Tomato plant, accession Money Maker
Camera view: tilt-top (135 deg); turntable rotation: 210 degrees
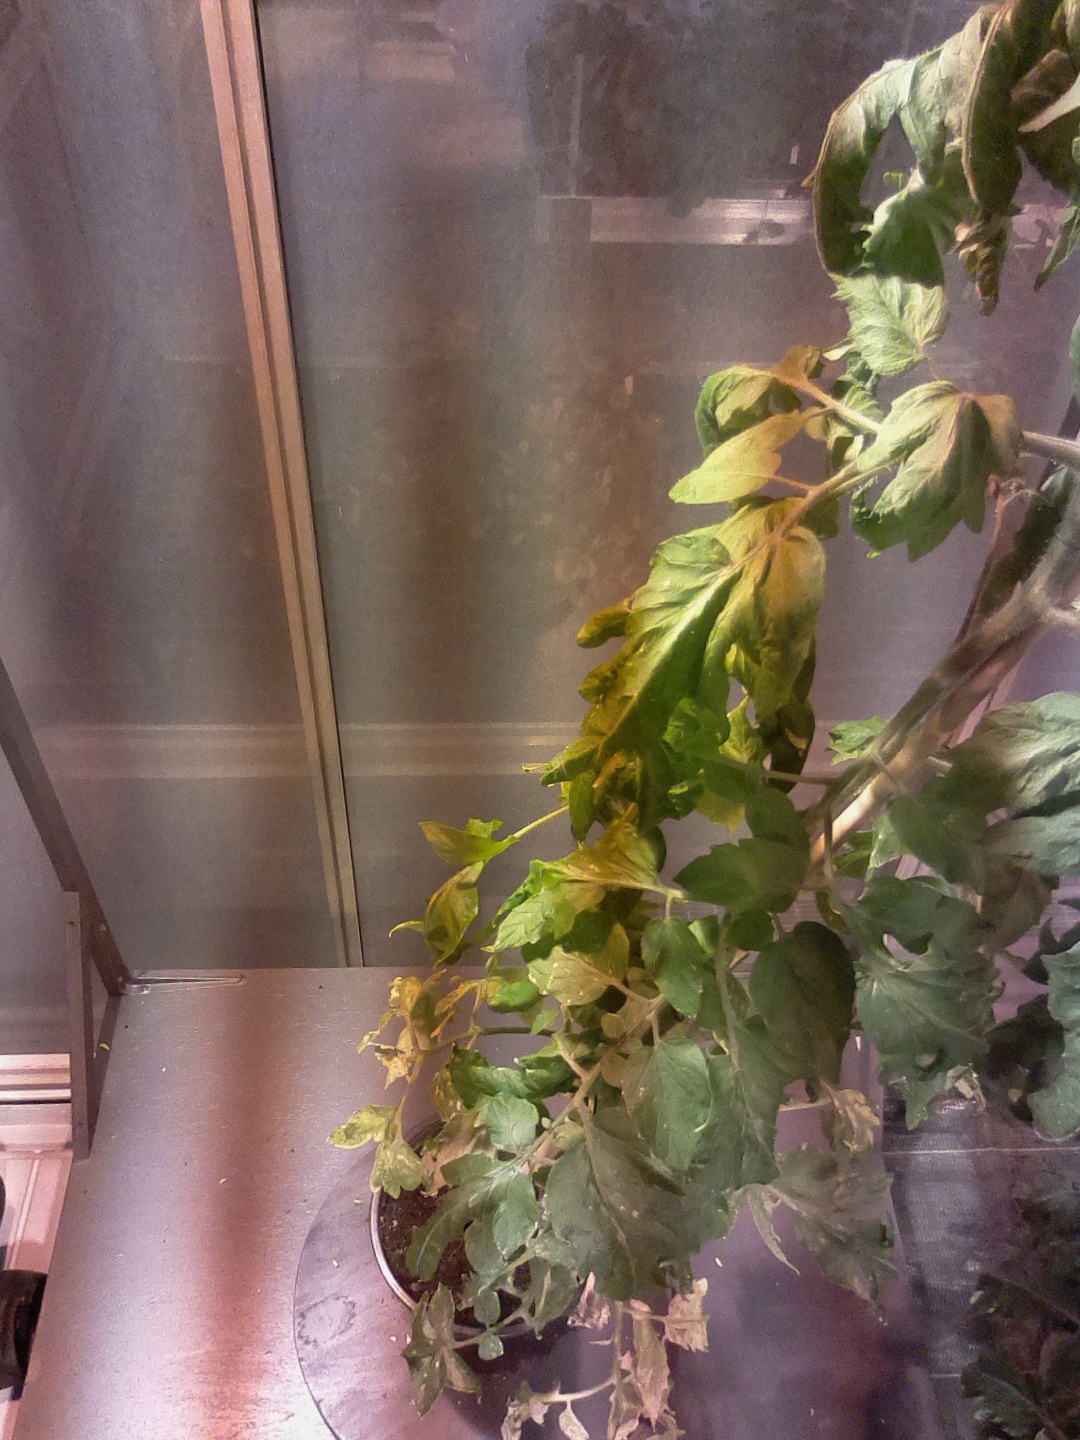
BBCH growth stage 72: 20%-30% of final fruit size